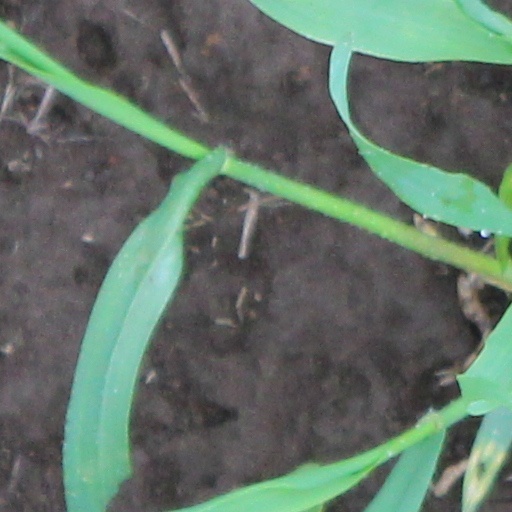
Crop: wheat